Byblos Castle

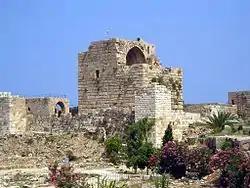
Byblos Castle

The castle was built by the Crusaders in the 12th century from indigenous limestone and the remains of Roman structures. The finished structure was surrounded by a moat. It belonged to the Genoese Embriaco family, whose members were the Lords of Gibelet from 1100 to the late 13th century. Saladin captured the town and castle in 1188 and partially dismantled the walls in 1190. Later, the Crusaders recaptured Byblos and rebuilt the fortifications of the castle in 1197. In 1369, the castle had to fend off an attack from Cypriot vessels from Famagusta.